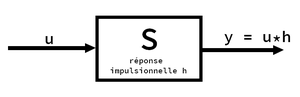
Représentation entrée-sortie d'un système d'entrée u et de sortie y = u*h, où h est la réponse impulsionnelle.
En traitement du signal, la réponse impulsionnelle d'un processus est le signal de sortie qui est obtenu lorsque l'entrée est une impulsion, c'est-à-dire une variation soudaine et brève du signal. En effet, lorsqu'une impulsion est fournie à l'entrée d'un système linéaire, la sortie n'est en général plus une impulsion, mais un signal ayant une certaine durée. La réponse impulsionnelle permet la représentation d'un système en fonction de son entrée et de sa sortie uniquement, par opposition à une représentation d'état.